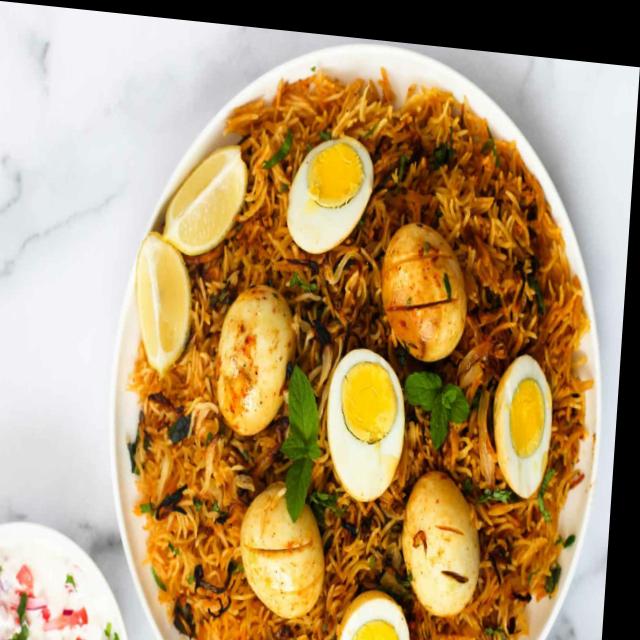
Dish: biryani